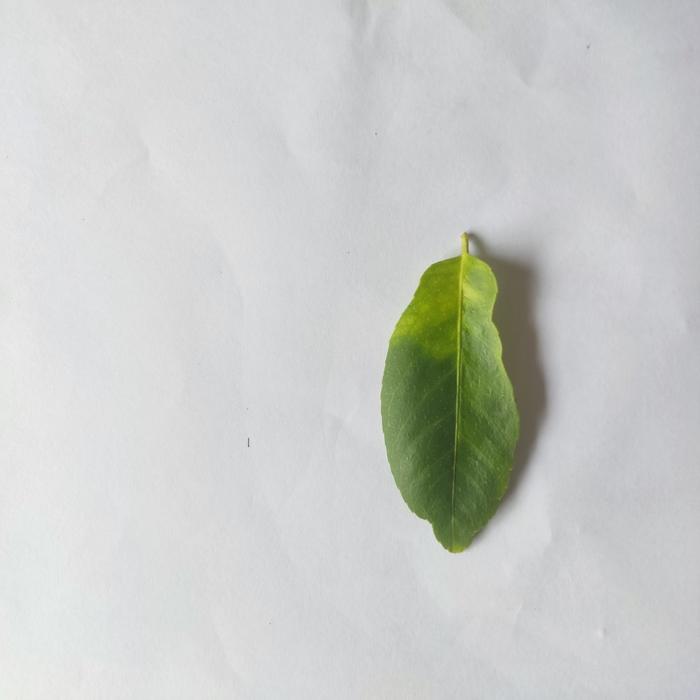
Crop: Lemon
Leaf condition: Citrus